Wolfenstein 3D

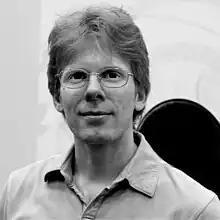
Black and white photo of the head and shoulders of a man wearing glasses

The project officially began on December 15, 1991. Romero and Hall designed the gameplay and aesthetics. Romero wanted the goal to be "to mow down Nazis", with the suspense of storming a Nazi bunker full of SS soldiers and Hitler himself, as well as dogs, blood "like you never see in games", and straightforward, lethal weapons. He also composed the general storyline for the game. Hall designed the levels while also adding collectible objects in the form of treasure and food for health items. He also did sketches for the bosses and the title screen. Carmack programmed "the core" of the game's engine in a month; he added a few features to the "Wolfenstein 3D" engine from "Catacomb 3-D", including support for doors and decorative non-wall objects, but primarily focused on making the game run smoother and faster with higher-resolution graphics. The game was programmed chiefly in ANSI C, with its scaling and ray casting routines written in assembly. The graphics for the game were planned to be in 16 color EGA, but were changed to 256 color VGA four months before release, which also enabled the game to have higher resolutions. Romero in turn worked on building a game with the engine, removing elements of the initial design, like looting enemy bodies, that he felt interrupted the flow of fast gameplay. The sprites for the enemies and objects were hand drawn at eight different angles by Adrian Carmack using Electronic Arts's "Deluxe Paint II". Initially the team had an external artist who assisted him and created animated wall textures, but the team felt that the quality was poor and did not use it in the game. The level design, by Romero and Hall, due to the grid-based level design, took some inspiration from "Pac-Man", and paid homage with a hidden "Pac-Man" level. Romero later said in 2017 that making the levels was uninteresting compared to those from "Commander Keen" and had to prompt Hall to finish the maps with the promise of being able to buy himself a brand new car. The team was going to include some anti-fascist references and Nazi atrocities, but left them out to avoid controversies. They ensured that the presentation of the game created the atmosphere that they wanted, adding violent animations by Adrian Carmack for enemies being shot and music and sound effects by "Keen" composer Bobby Prince to make the guns sound exciting. Prince took some inspiration from his days as a platoon soldier in the US Army. With the aid of a 16-bit sampler keyboard and cassette recorder, he composed realistic sounds from a shooting range in addition to Foley sounds. The development team along with Scott Miller did the voicing for the enemies. Some of the enemy shouts were based on the original "Castle Wolfenstein" game.